Marko Kropyvnytskyi

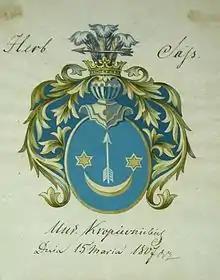
Kropyvnytskyi family coat of arms

Marko Lukych Kropyvnytskyi was a Ukrainian writer, dramaturge, composer, theatre actor and director. Over his career Kropyvnytskyi wrote 40 plays, played in over 500 roles of various repertoire, as well as writing several songs.